Dudu (footballer, born 1997)

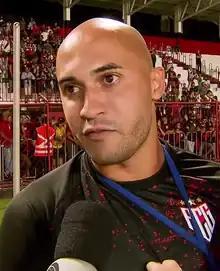
Dudu with Atlético Goianiense in 2022

Luís Eduardo Marques dos Santos (born 30 May 1997), commonly known as Dudu is a Brazilian professional footballer who plays as a right back for Criciúma.